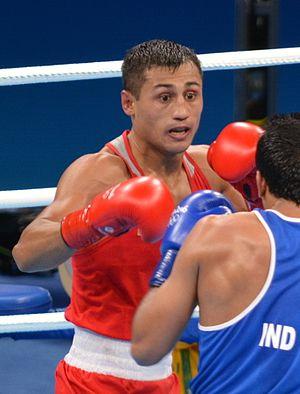
Fazliddin Hasanboyevich G'oibnazarov est un boxeur amateur ouzbek né le 16 juin 1991.